Slavery in the Umayyad Caliphate

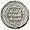
Silver dirham of Sulayman ibn Abd al-Malik obverse

Slavery in the Umayyad Caliphate refers to the chattel slavery taking place in the Umayyad Caliphate (661–750), which comprised the majority of the Middle East with a center in the capital of Damascus in Syria.